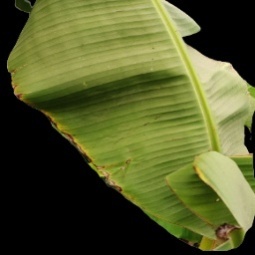
Label: Potassium